Ove Arup

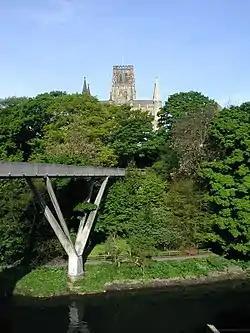
Kingsgate Bridge as seen from the Durham Students' Union, with Durham Cathedral above

Ove Arup personally supervised the design and construction of Durham's Kingsgate Bridge in 1963. As the firm's first bridge project, Arup held a particular attachment to it, and after his death, his ashes were scattered from the bridge. A bust of Arup, placed at one end of the bridge, was stolen in the summer of 2006 but has since been replaced. Kingsgate Bridge was the last structure designed by Arup.